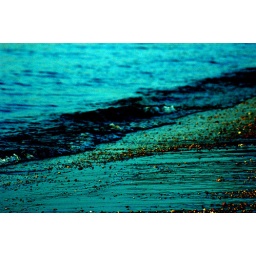
Black sand beach in Malaysia.